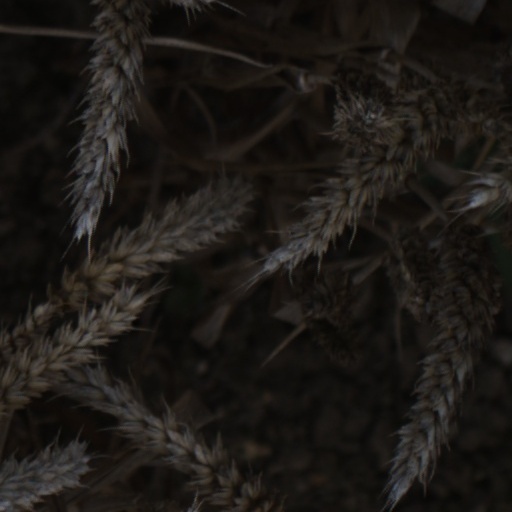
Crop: wheat